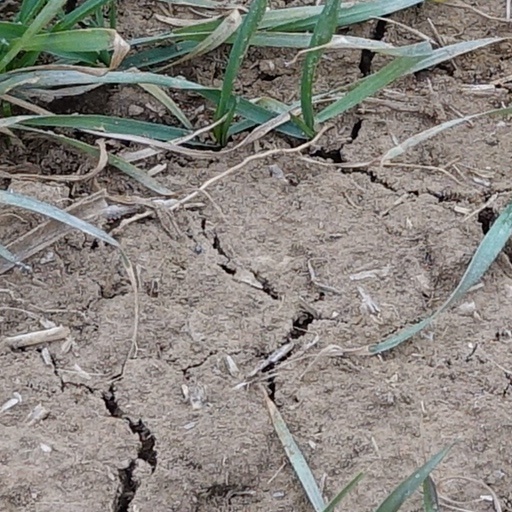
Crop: wheat